Belle London

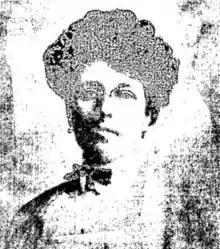

Belle London (a.k.a. Dora B. Topham {née Hughes}; December 1866 – 1924) was a madam who operated brothels in Ogden, Utah from 1889. She built the parlor house "No. 10 Electric Alley," a complex of small cubicles for prostitutes, close to Union Station on 25th Street. London used the upper level of the London Ice Cream Parlor as a cover for one of her brothels.